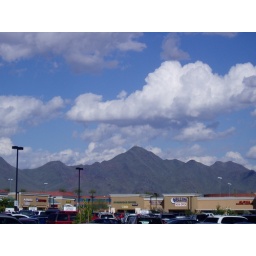
This is the sky above and the mountains surrounding Scottsdale, Arizona.